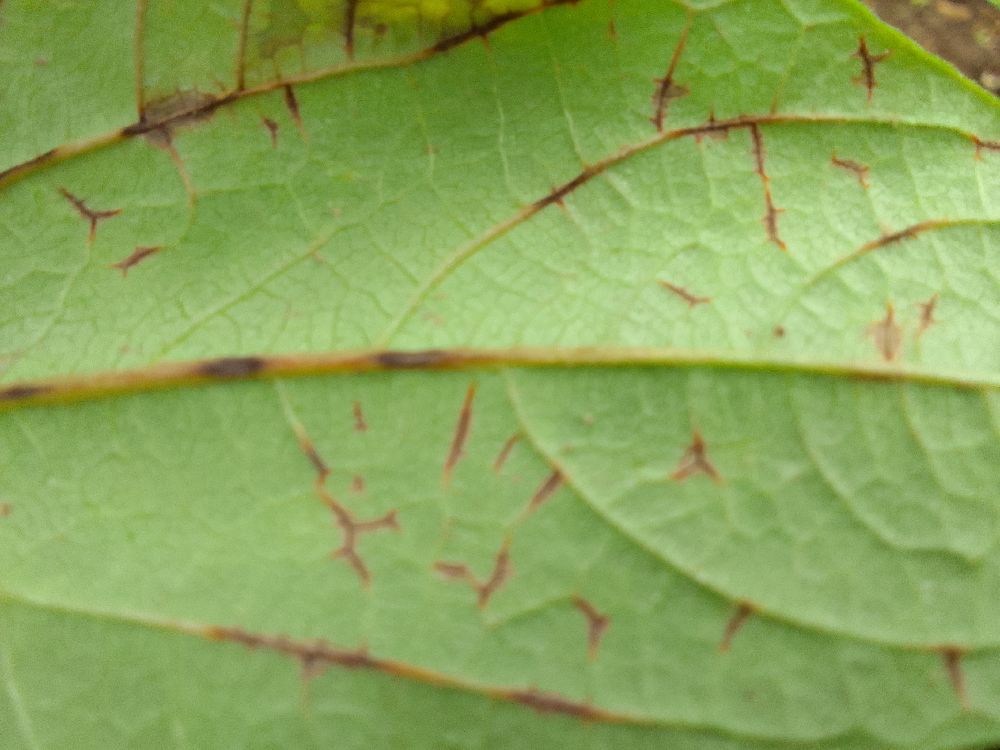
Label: anthracnose